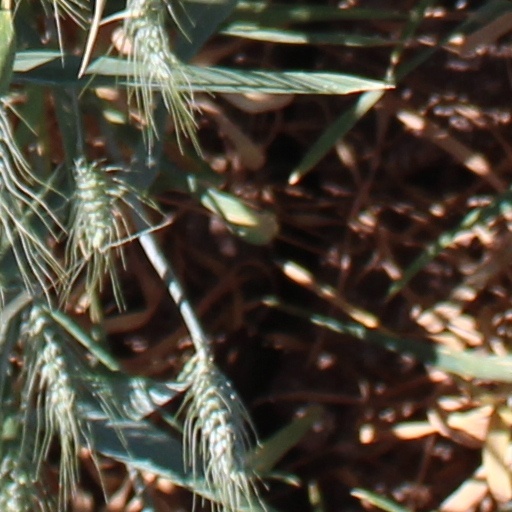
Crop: wheat